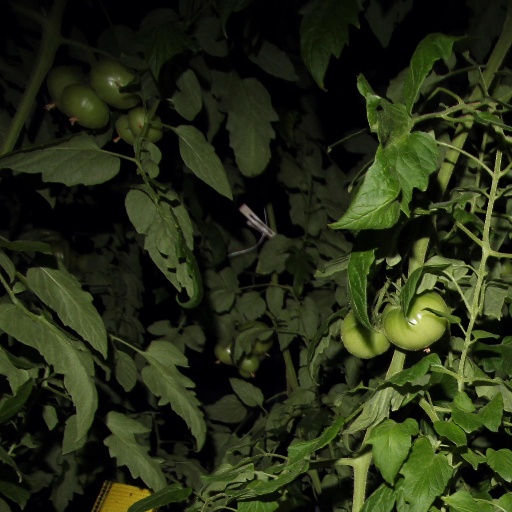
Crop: tomato